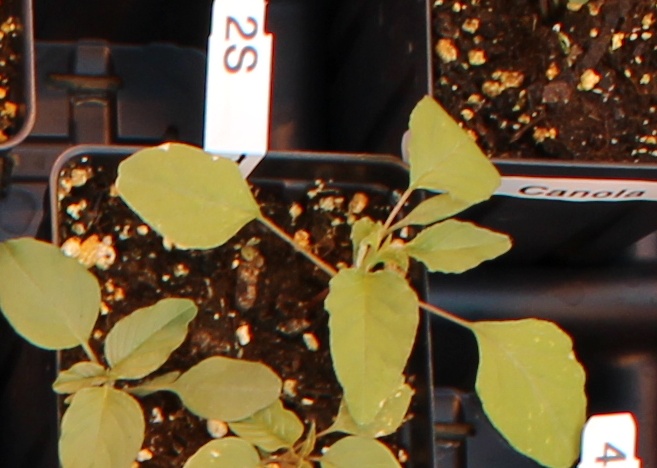
Label: Palmer Amaranth